Answer in natural language. Which object is closer to light blue colour dresser birkeland (highlighted by a red box), Doorway (highlighted by a blue box) or flatscreen television black bezel offscreen (highlighted by a green box)? Choose between the following options: flatscreen television black bezel offscreen (highlighted by a green box) or Doorway (highlighted by a blue box)
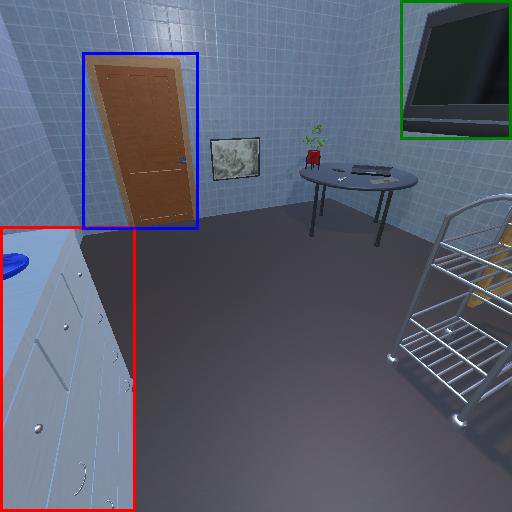
<answer>Doorway (highlighted by a blue box)</answer>